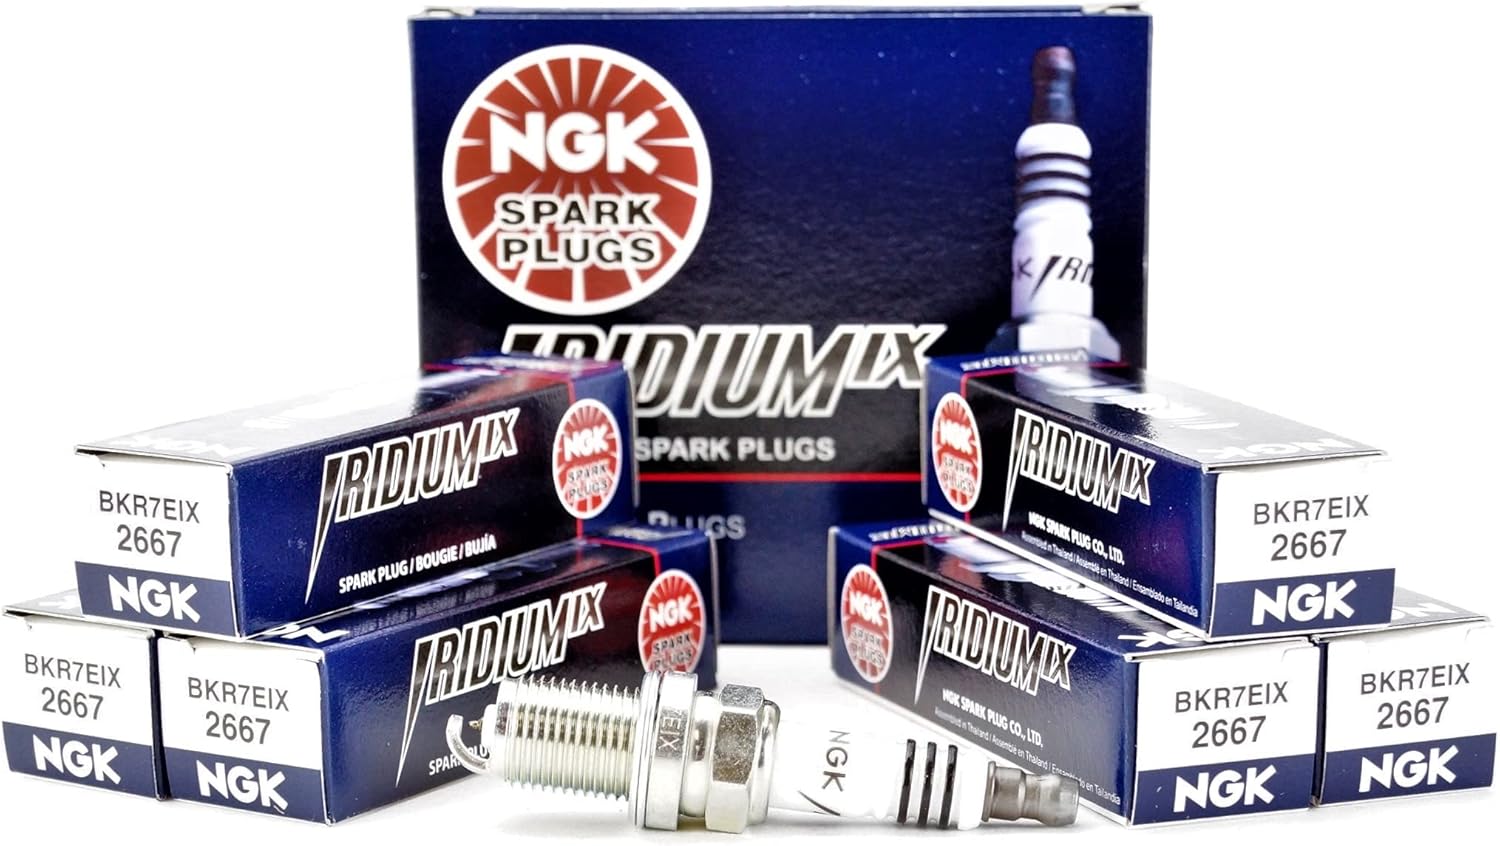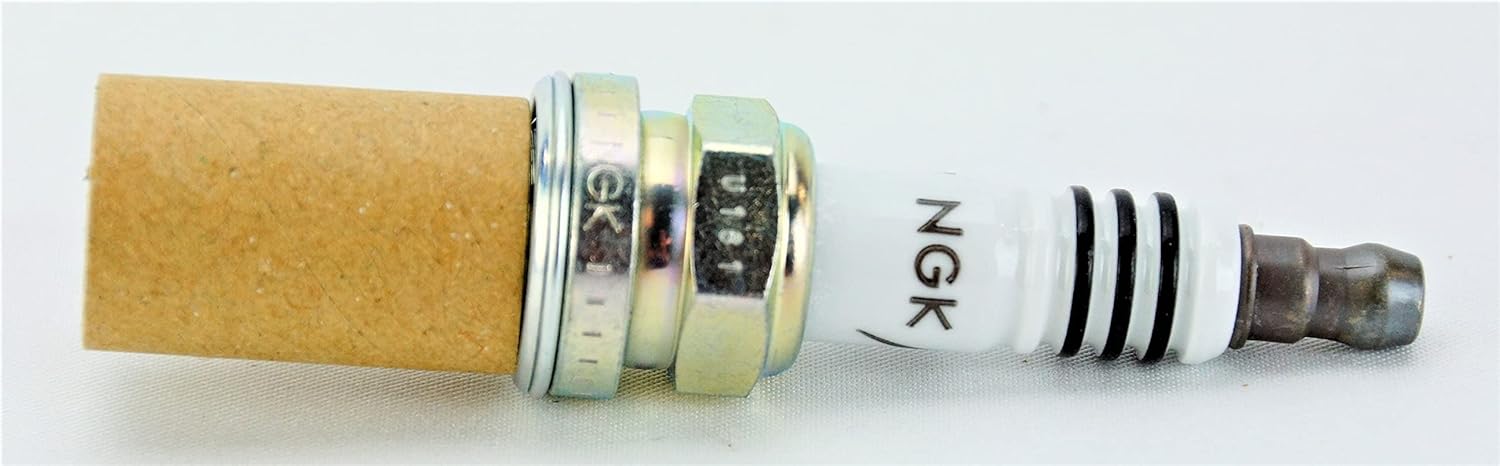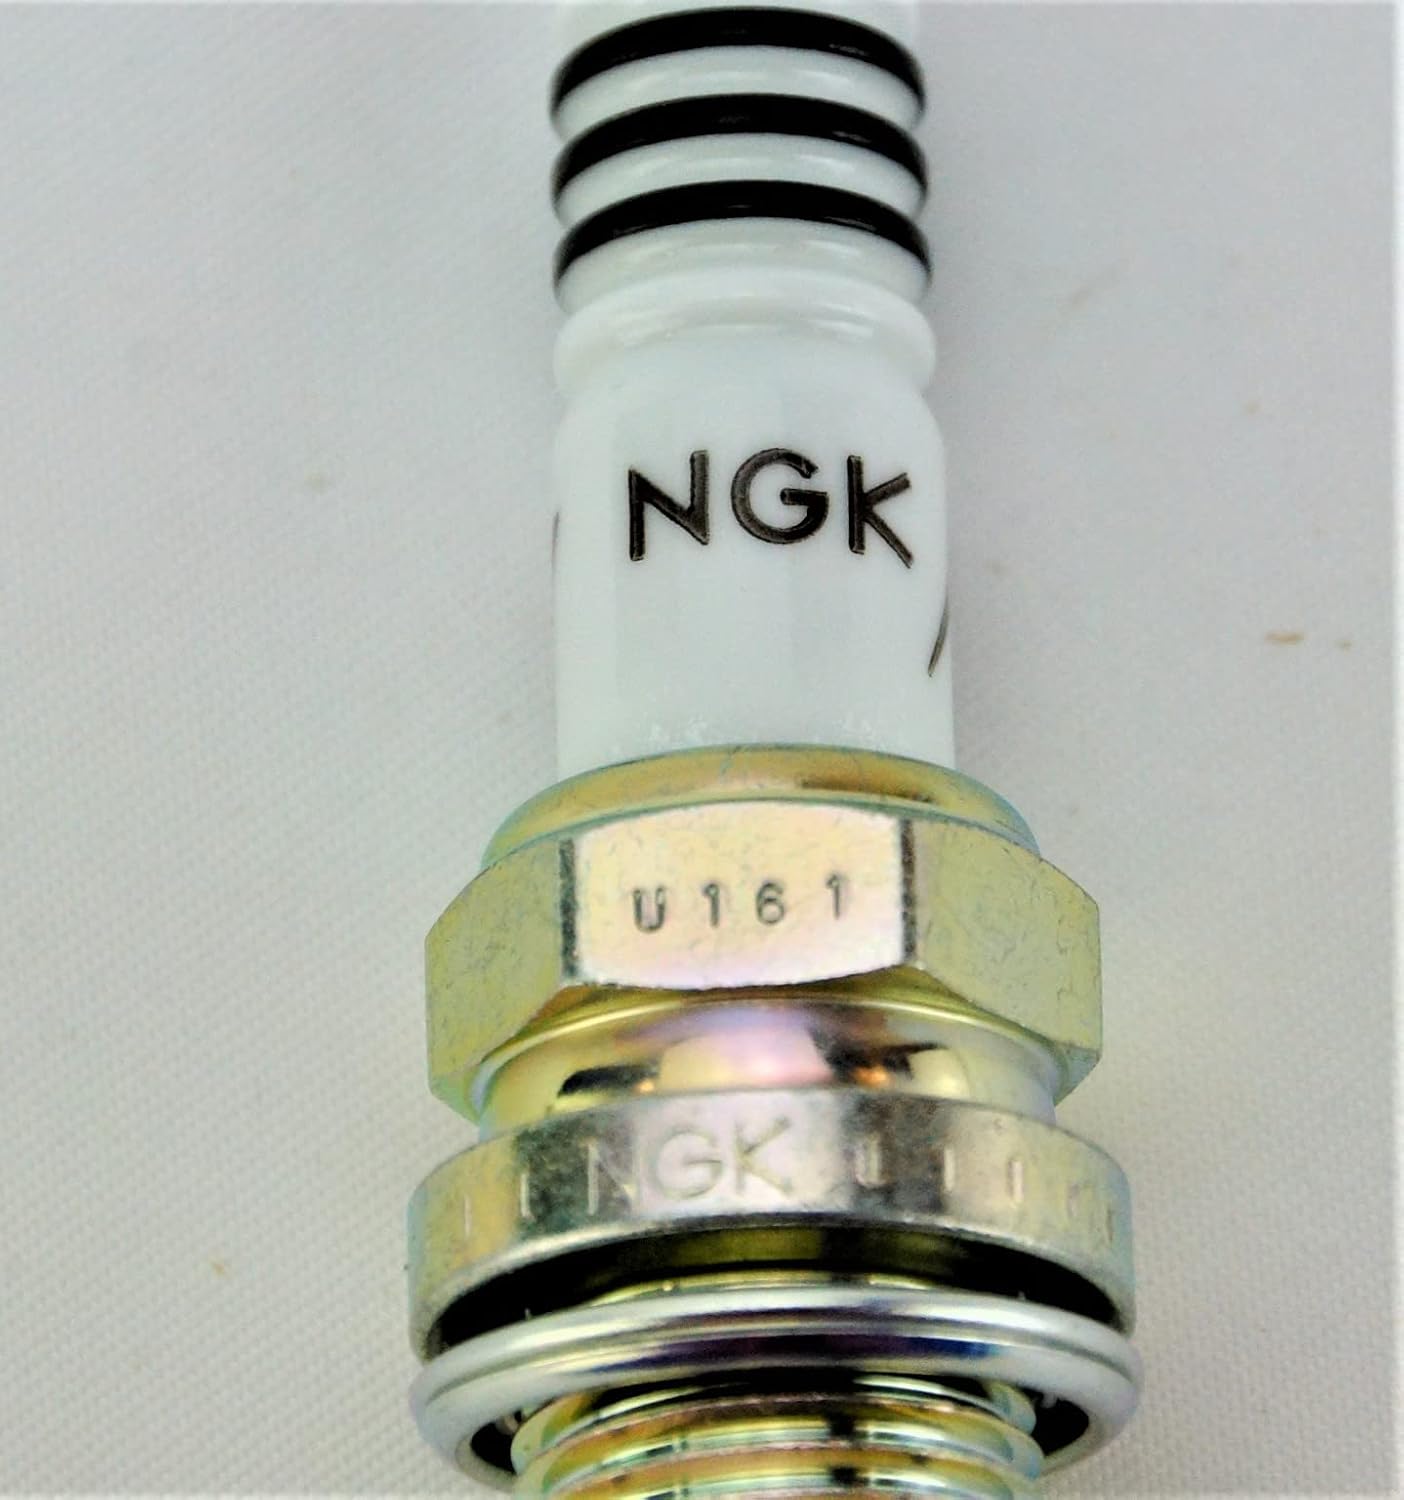
NGK # 2667 Iridium Spark Plugs BKR7EIX --- 6 PCSNEW
Category: Automotive
The NGK Spark Plugs (U.S.A.), Inc. is a world leader in the design of spark plugs and oxygen sensors. From their start in 1936 through today, the NGK product line is proof of the company's dedication to innovation, performance, and quality. In order to deliver high-quality spark plugs and oxygen sensors to the automotive community, NGK created the NTK Technical Ceramics division. With it, NGK / NTK have been able to partner with auto manufacturers to engineer automotive parts that fit both the vehicles of today and of the future.NGK's attention to performance excellence is what has differentiated them from the competition and allowed them to be the number one supplier of NGK plugs and oxygen sensors. From their Racing Spark Plugs, cold performance NGK Iridium Spark Plugs like Iridium IX and Laser Iridium, and performance spark plugs like NGK Platinum and NGK V-Power to their economical NGK G-Power Spark Plugs, Oxygen Sensors, NGK Spark Plug Wires, and Ignition Coils and Boots, the company dominates this automotive niche and continues to produce the best spark plugs for millions of drivers.
Features: This 6 pack NGK Iridium IX 2667 Spark Plug replaces Torch K7RTP, DENSO Auto Parts 3290, DENSO Auto Parts IK22, DENSO Auto Parts VK22, DENSO Auto Parts 5310, DENSO Auto Parts K22PR-ZU, Champion Spark | REDUCE EMISSIONS AND MISFIRES: This tried-and-true Spark Plug boosts performance, and enables better performance so that your engine runs at its best. The durable shell reliably protects the spark plug from damage, ensuring long-lasting sparking capabilities. The center and ground electrodes promote sharper spark focus for fewer misfires | IMPROVE IGNITION AND SPARK EFFICIENCY: This Spark Plug employs advanced center and ground electrodes to produce complete and efficient combustion and deliver an outstanding spark for faster, stronger, and more powerful combustion over the life of the spark plug. The damage-tolerant center and ground electrodes minimize spark gap growth and provide greater ignitability and spark efficiency | RELY ON QUALITY IGNITION COMPONENTS: From their start in 1936 through today, the NGK product line is proof of their dedication to innovation, performance, and quality. In order to deliver high-quality spark plugs and oxygen sensors to the automotive community, NGK has partnered with auto manufacturers to engineer automotive parts that fit both the vehicles of today and of the future | TRUST IN NGK NTK: Explore components built by the world leader in the design of spark plugs and oxygen sensors. Their attention to performance excellence is what has differentiated them from the competition and allowed them to be the number one supplier of spark plugs and oxygen sensors